Rhamphomyia longicauda

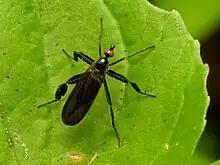
A female "R. longicauda" waits on nearby vegetation to fill her pleural sac with air before entering the lek

Males will eat any prey they can find, but they normally capture swarming insects. More specifically, most tend to prey on flies (Diptera")", which make up 70% of their combined prey. They also feed on mayflies (Ephemeroptera) and caddisflies (Trichoptera), and infrequently feed on male ants, moths,[2] and mosquitoes. The size of their captures varies significantly, ranging from 2–4.5mm in one 5-year study.